FMA IAe 33 Pulqui II

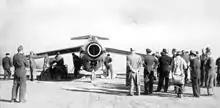
Pulqui II at first flight, 27 June 1950

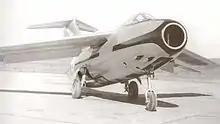
The second prototype (No. 02m) note extended oleo strut c. 1951

To prove the soundness of the IAe 33 design, two gliders built under contract by another expatriate, Reimar Horten, were constructed and used for aerodynamics testing in 1948–1949, including flights by Tank himself. These tests revealed significant problems with lateral stability, resulting in modifications to the tail to address this problem before construction began on two prototype airframes. Due to the lack of modern machinery, the all-metal fabrication relied heavily on handcrafting, and fabricating the prototypes was a labor-intensive procedure. President Perón envisioned that a benefit of setting up an aviation factory in Argentina would be to introduce production standards comparable to world-class manufacturing facilities. However, Tank realized that production tools and jigs were not feasible at this stage and relied instead on essentially hand-built examples. The first airframe (No. 01) reserved for static testing, was subsequently destroyed during the tests.